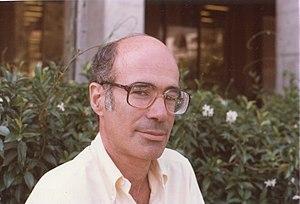
David A. Freedman est un statisticien américain né le 5 mars 1938 et mort le 17 octobre 2008.